Doennange

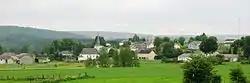

Before the formation of the commune of Wincrange on January 1, 1978, Doennange belonged to the former commune of Boevange.